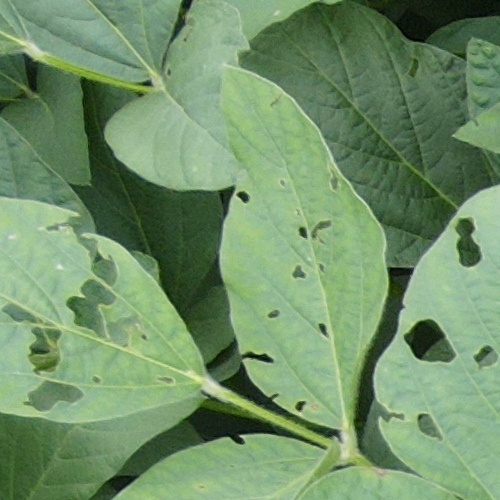
Label: Caterpillar